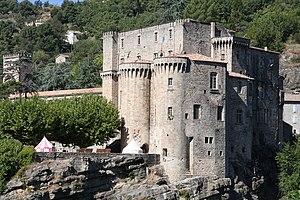
Le Château de Largentière (Ardèche)
Largentière est une commune française, située dans le département de l'Ardèche et une des deux sous-préfectures du département. Elle se nomme L'Argentèira en occitan.
Le château de Largentière est un château situé sur la commune de Largentière dans le département de l'Ardèche.
Cet article recense les monuments historiques de l'Ardèche, en France. Pour les monuments historiques de la commune de Bourg-Saint-Andéol, voir la liste détaillée des monuments historiques de Bourg-Saint-Andéol